Bromberg Dynamit Nobel AG Factory

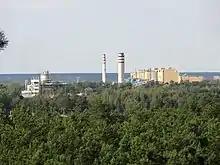
View of "Zachem" facilities

Initially, local labor was employed, then German direction used non-residents and POWs. Among this workforce, over 50% were Poles, others were, by decreasing numbers: Germans (mainly skilled workers coming from the homeland), Russians or Ukrainians (approx. 3000), Czechs, Italians, Yugoslavs, French and English. They were mostly POWs, as well as members of German paramilitary youth organizations, such as Reichsarbeitsdienst (RAD). On July 15, 1944, more than 1000 Jewish women from the Stutthof concentration camp were sent to the plant to work on ammunition handloading and at Bydgoszcz East railway station.